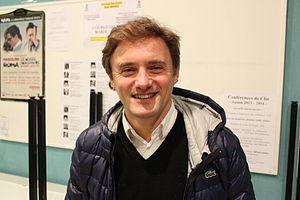
Alexandre Gillet au 10ème Salon des Séries et du doublage - 2013
Alexandre Gillet est un acteur français.